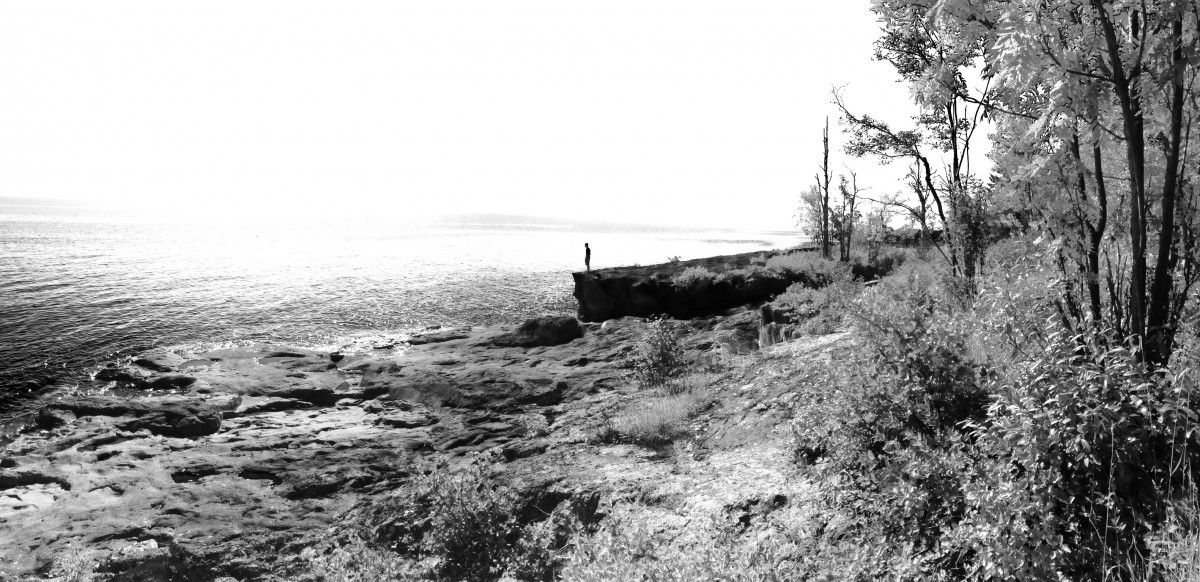
Tags: black and white, cliff, terrain